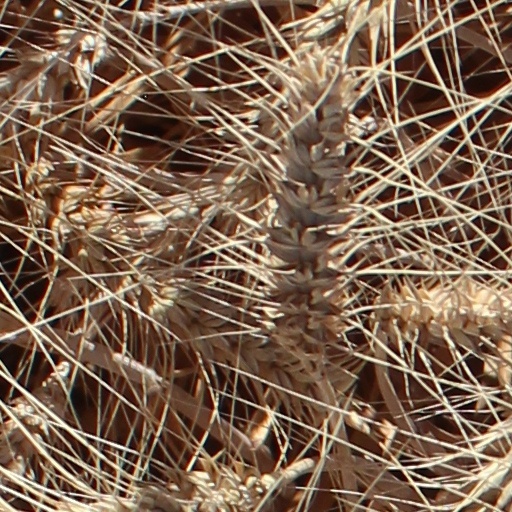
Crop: wheat